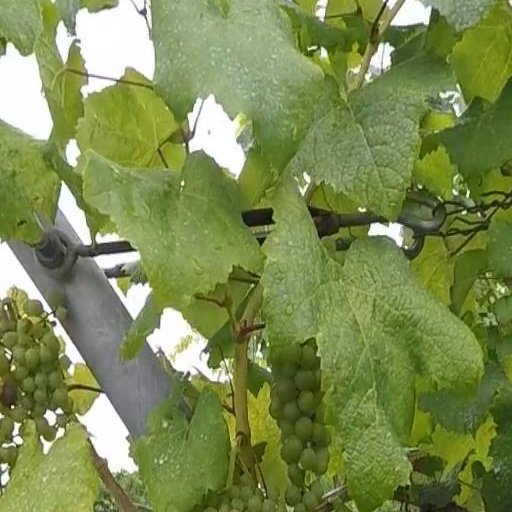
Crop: grape